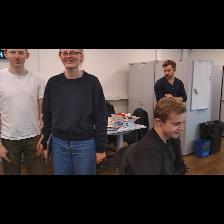
Label: Human